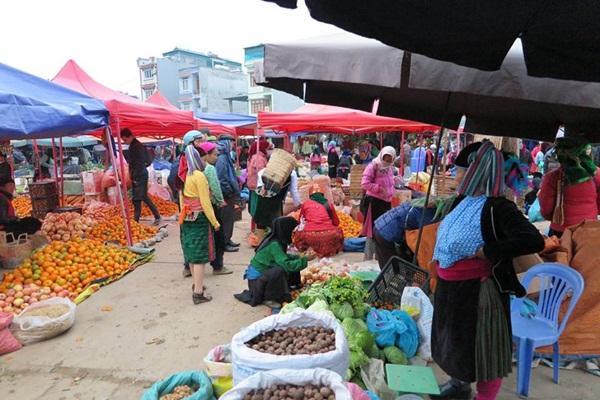
có nhiều người đang mua bán hàng hoá trong khu chợ